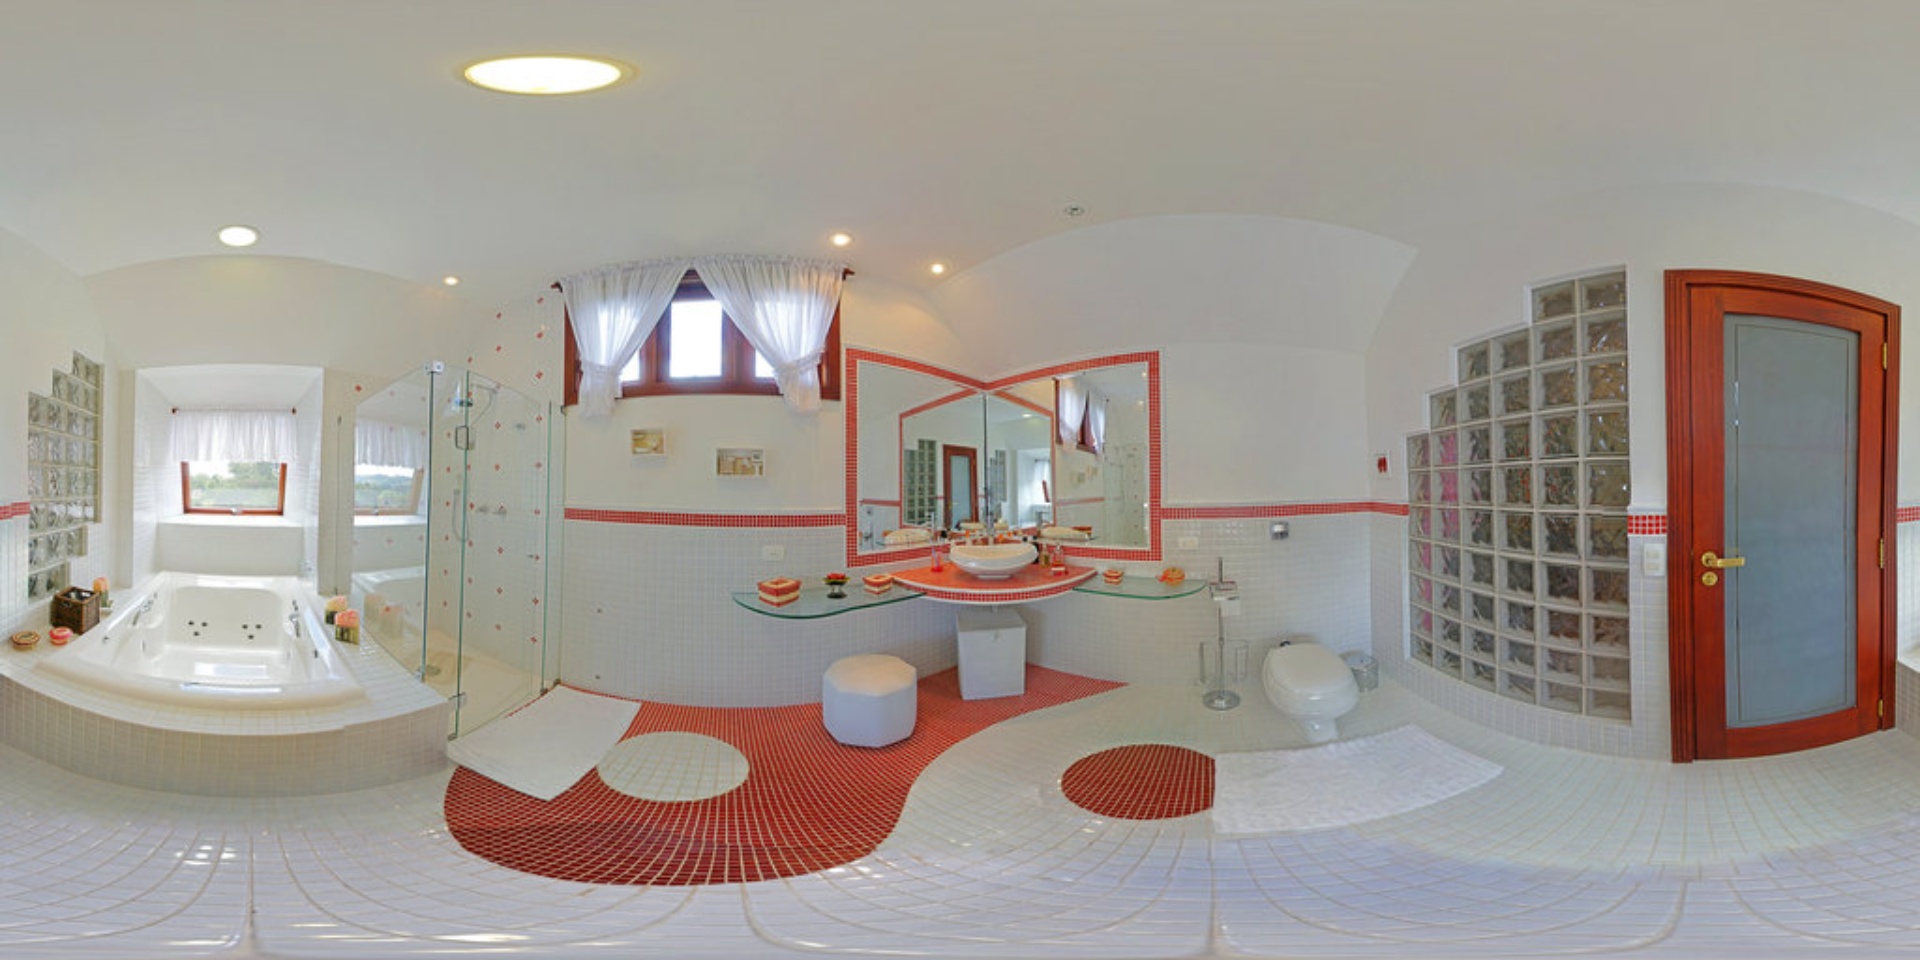
Referred object: the white toilet by the door

Referred object: the round white ottoman